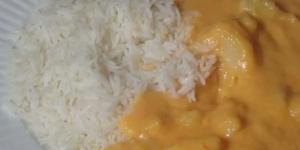
guiso de chilote